Gaza war protests

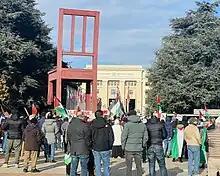
Pro-Palestine protest in Geneva in front of the UN Office, 25 November 2023

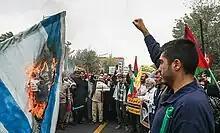
Protest opposing Israeli policy in Gaza, 14 October, Tehran

In Berlin, authorities banned a pro-Palestinian rally from being held. A number of spontaneous demonstrations protesting the bombing of Gaza took place across the country, but were forcefully broken up by police. Germany banned fundraising, the displaying of the Palestinian flag and the wearing of the keffiyeh.